2020 Super Start Batteries 400

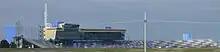
Kansas Speedway, the track where the race was held.

Kansas Speedway is a tri-oval race track in Kansas City, Kansas. It was built in 2001 and hosts two annual NASCAR race weekends. The NTT IndyCar Series also raced there until 2011. The speedway is owned and operated by the International Speedway Corporation.